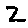
Label: 2